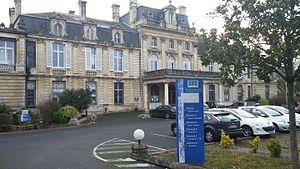
L’École supérieure du professorat et de l'éducation de l'Université de Bordeaux
En France, un institut national supérieur du professorat et de l’éducation est une composante d’une université, qui met en œuvre la formation des enseignants du primaire et du secondaire et des conseillers principaux d'éducation. Les écoles supérieures du professorat et de l’éducation sont créées en 2013, succédant ainsi aux instituts universitaires de formation des maîtres. En 2019, les ESPE changent de nom et sont rebaptisées les INSPE.